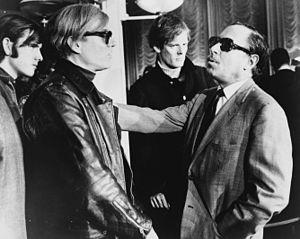
Paul Morrissey, né le 23 février 1938 à New York, est un réalisateur, scénariste, directeur de la photographie, producteur, monteur et acteur américain. Il est notamment connu pour avoir réalisé plusieurs films produits par Andy Warhol qui ont fait de lui l'une des figures du cinéma underground américain.